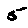
Label: 5